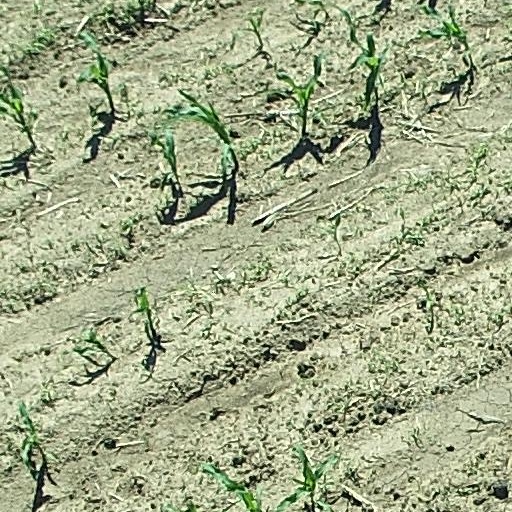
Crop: maize; corn